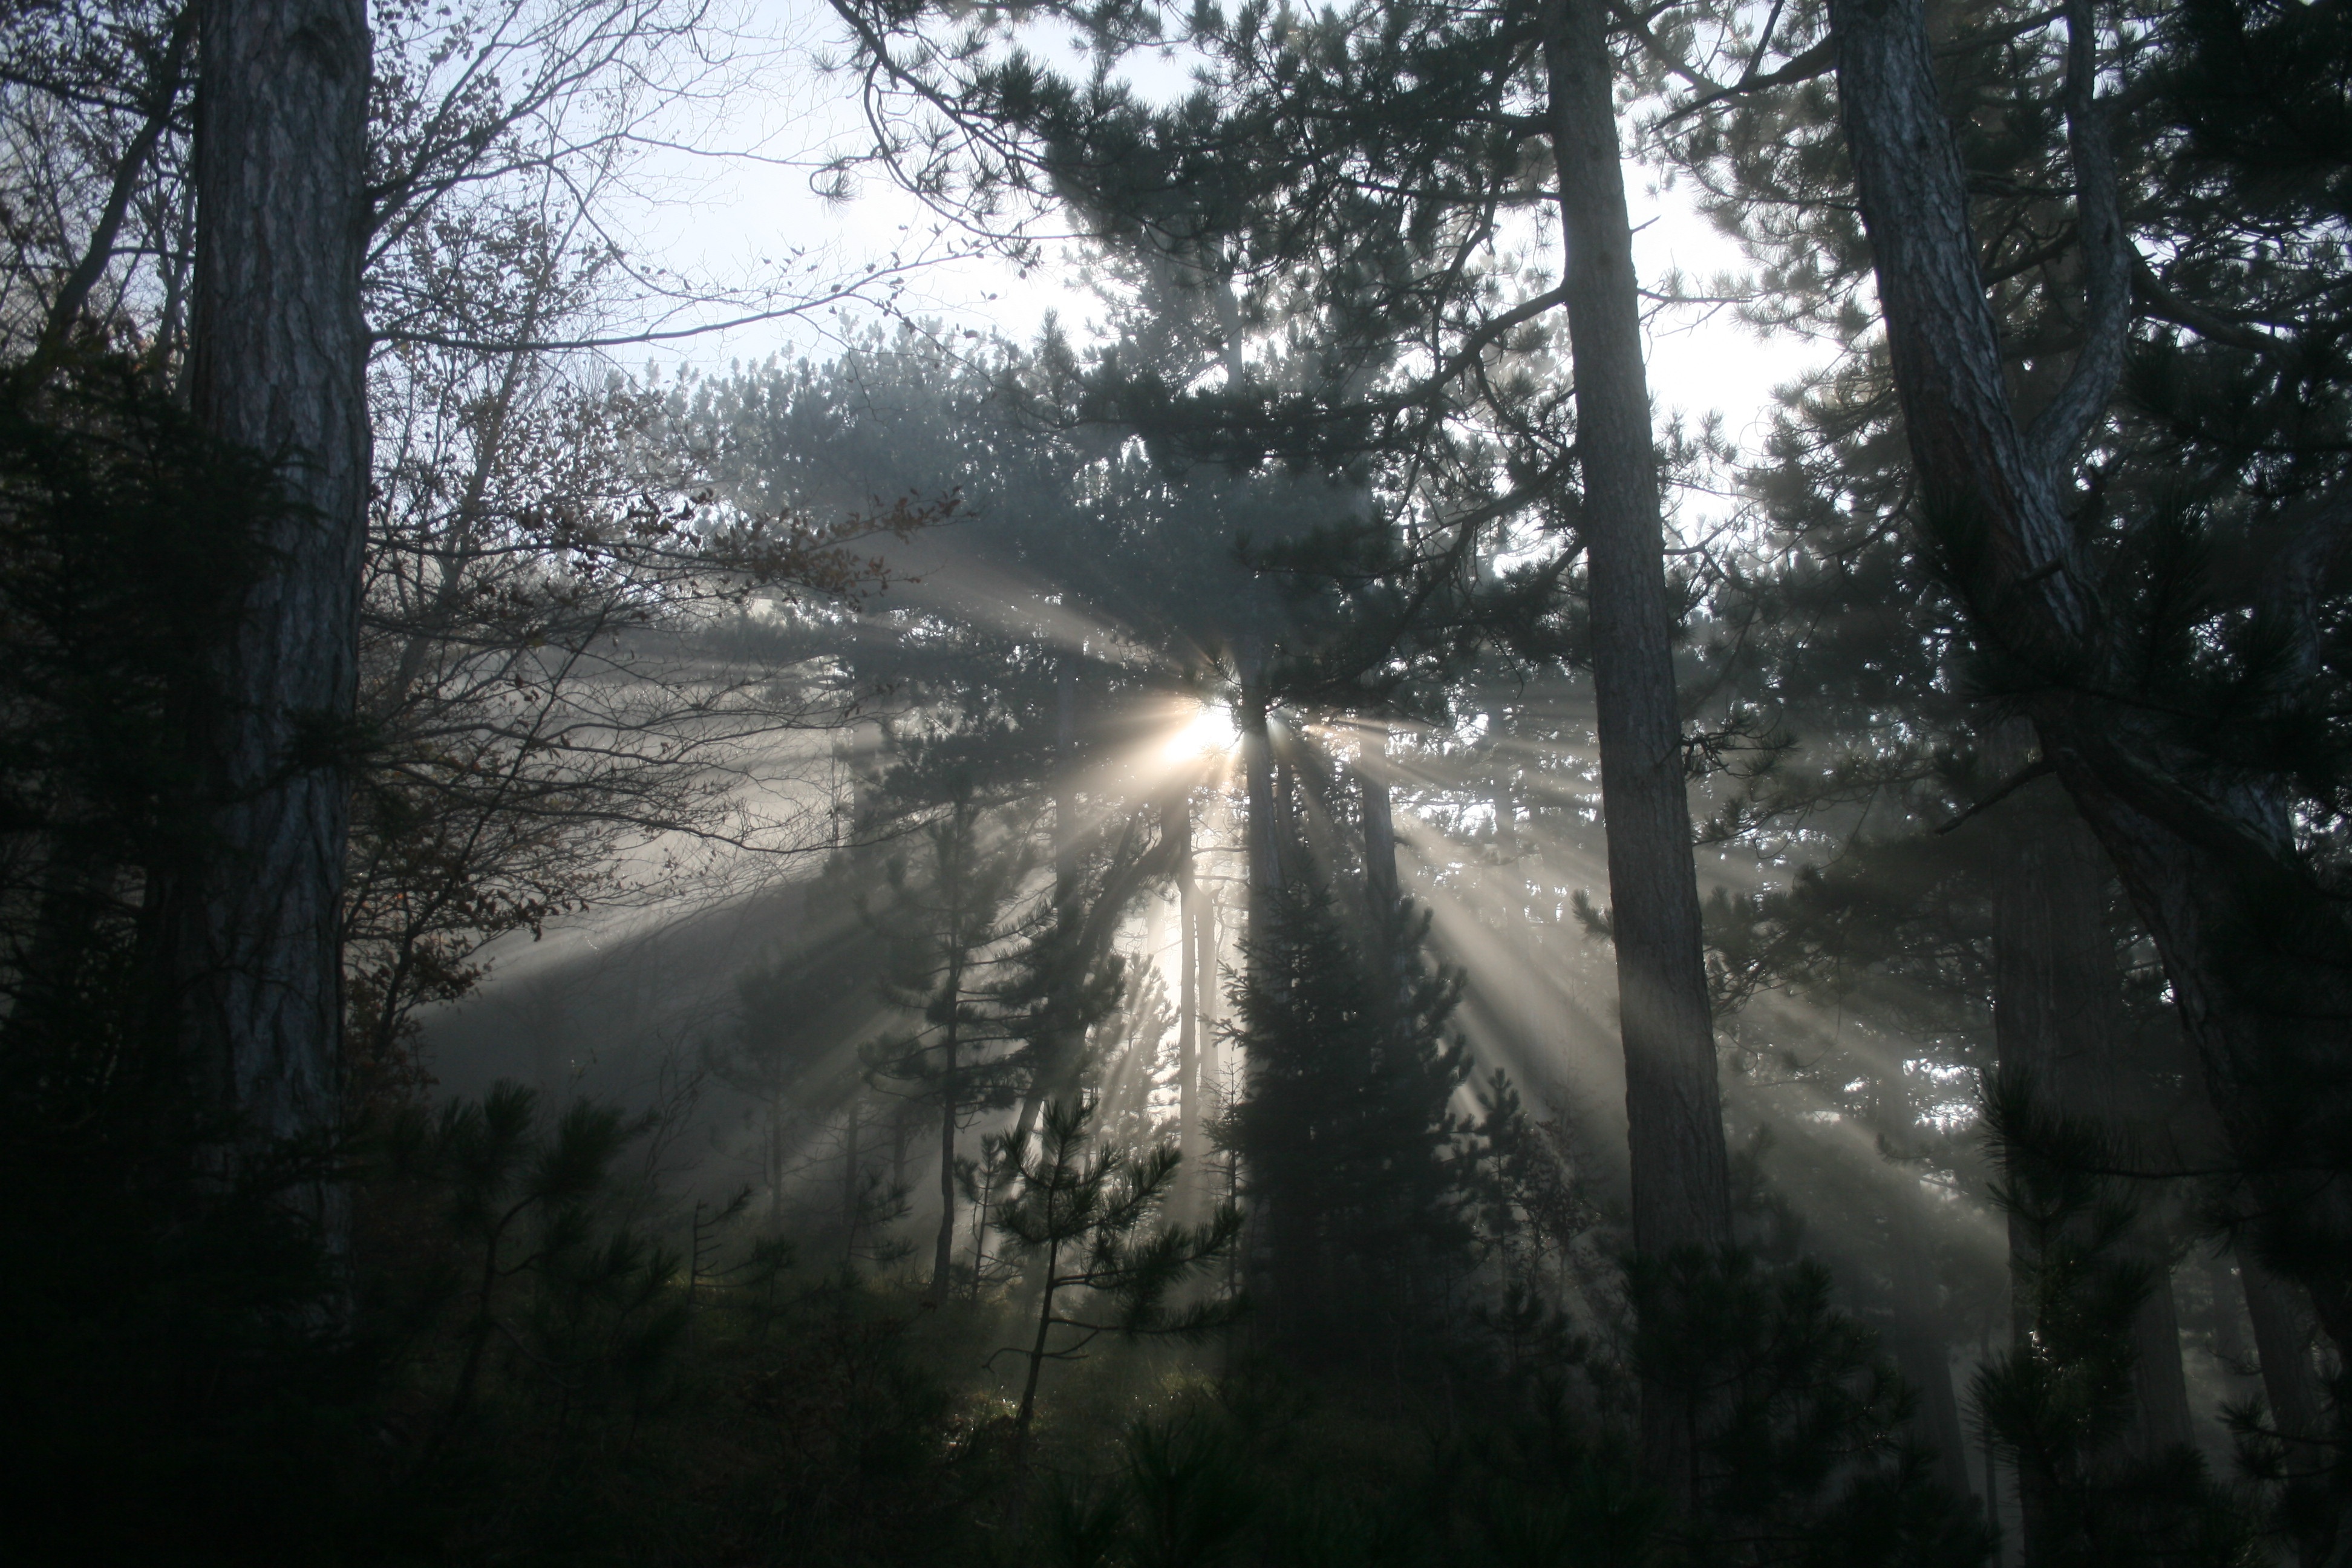
tree, nature, forest, snow, winter, fog, mist, sunlight, morning, foggy, weather, season, trees, autumn mood, woodland, habitat, screenshot, back light, natural environment, atmospheric phenomenon, black pine forest